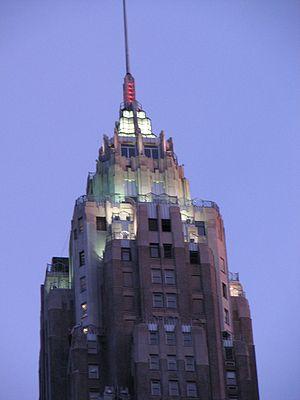
AIG est le nom commercial du réseau mondial d’assurance dommages et responsabilité de American International Group, Inc. AIG est l’un des leaders mondiaux de l’assurance et des services financiers. AIG compte environ 56 000 collaborateurs qui servent plus de 90 millions de clients dans plus de 100 pays et juridictions.